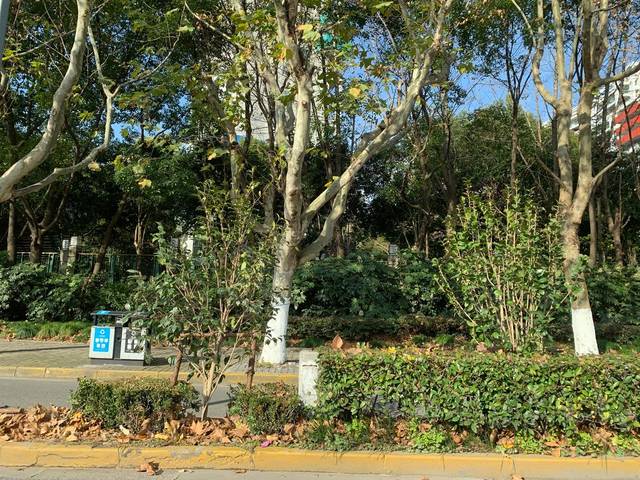
Region: China
Coordinates: 31.215, 121.538